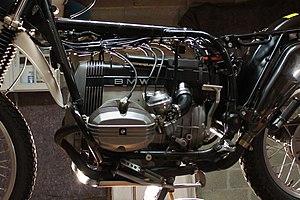
Moteur Flat Twin BMW R80G/S
La R 80 G/S est un modèle de motocyclette produit par le constructeur allemand BMW dans les années 1980.